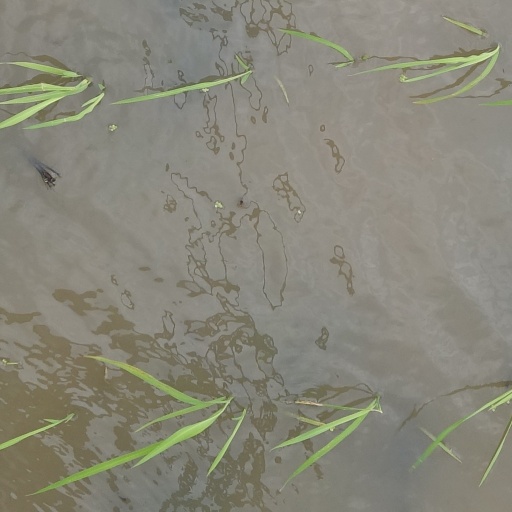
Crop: rice